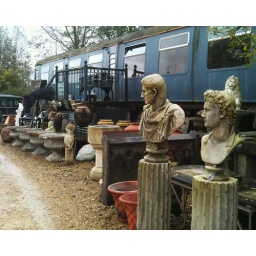
Retired train carriage used as a showroom and office in an architectural salvage yard.